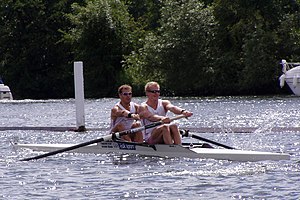
Toer uden styrmand
Roere i en toer uden styrmand
Toer uden styrmand er en kaproningsbåd, som roes af to personer med én åre hver, i modsætning til en dobbeltsculler, hvor hver roer har to årer. Båden er ca. 9,5 meter lang, og klassen er på OL-programmet både for mænd og kvinder.